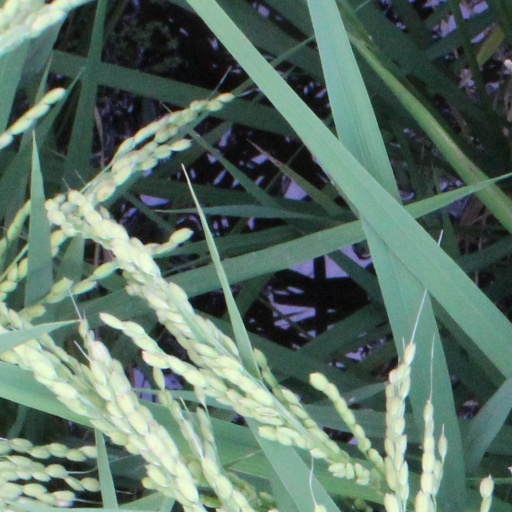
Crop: rice